Moses Kimball

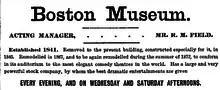
Boston Museum advertisement from 1872

That same year, Kimball added a theater to his museum, although he called it a "lecture-room" in deference to the Puritan feeling in Boston. There he staged his own adaptations of "Uncle Tom's Cabin" among other productions.